Minaki Lodge

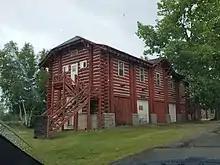
Mess cabin at Minaki Lodge

The NTR and GTPR went bankrupt and were nationalized as part of the Canadian National Railways. The CNR president, Sir Henry Thornton, rebuilt the hotel on a more lavish scale, but it burned down as it was about to open in 1925. Undaunted, he rebuilt it on an even more lavish scale using Scottish stonemasons, Swedish lot cutters and English gardeners to build and landscape a soaring granite and log building that opened in 1927. Thirty trainloads of soil were brought from a farm in Manitoba to build a golf course on the rock of the Canadian Shield.